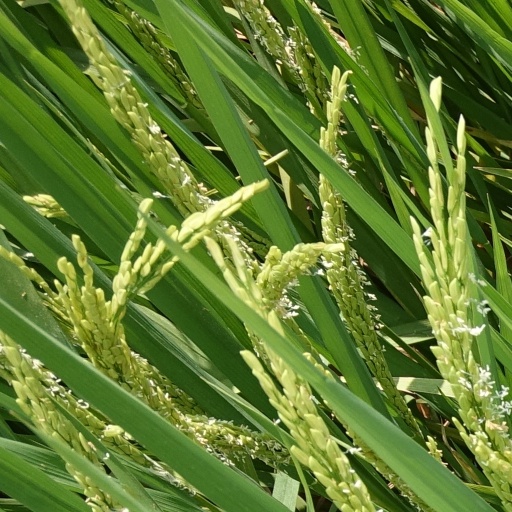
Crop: rice